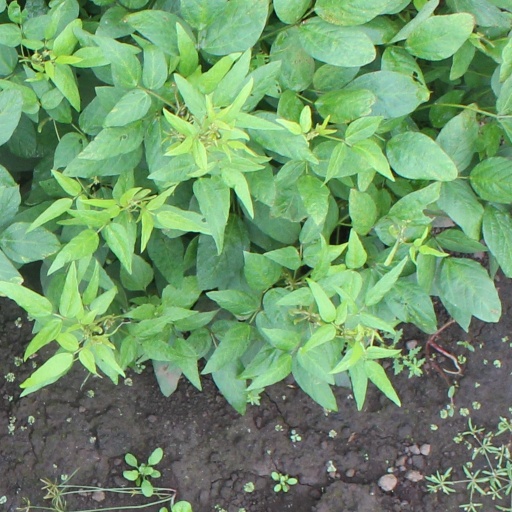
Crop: soybean